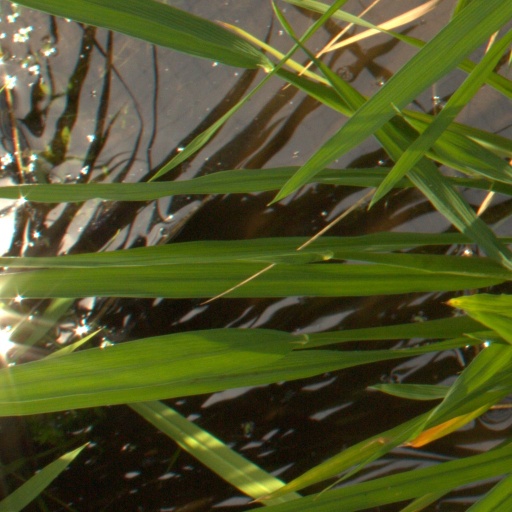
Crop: rice